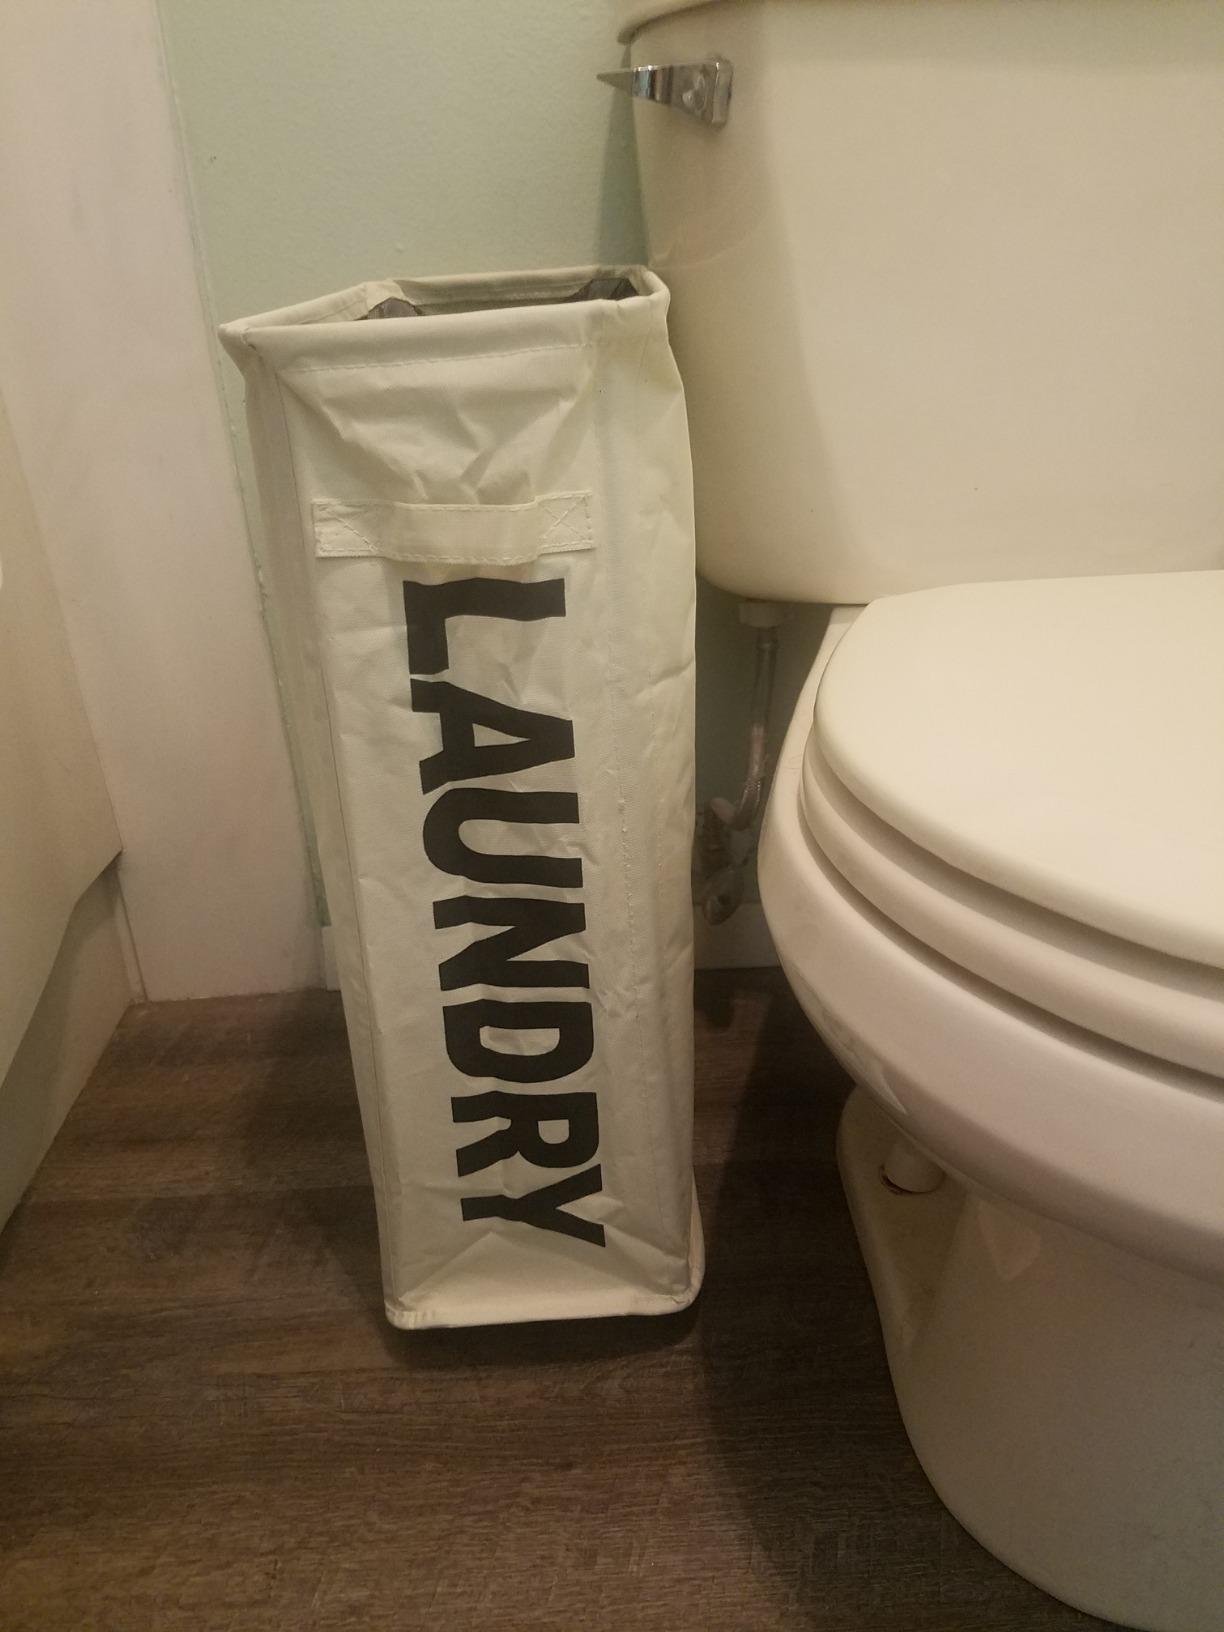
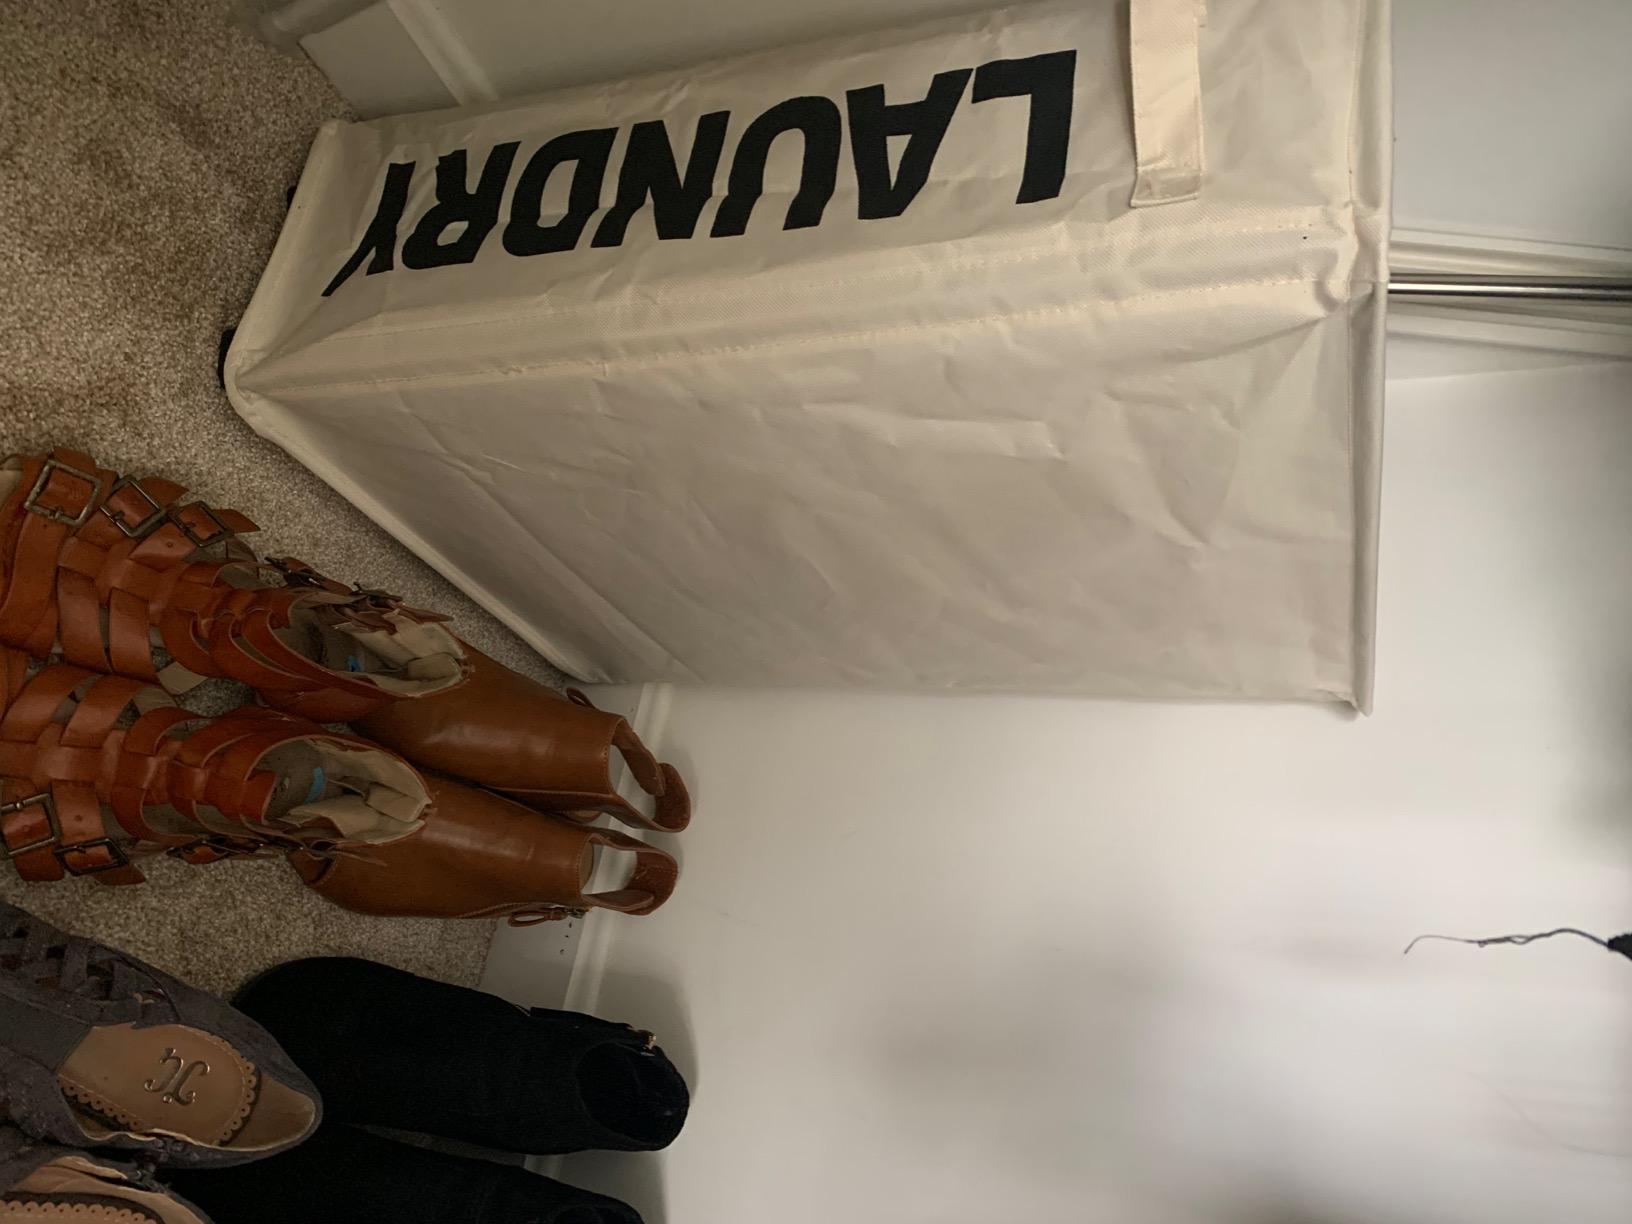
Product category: items_hamper
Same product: yes